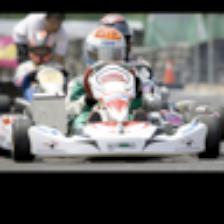
Label: NonHuman